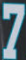
Number: 7